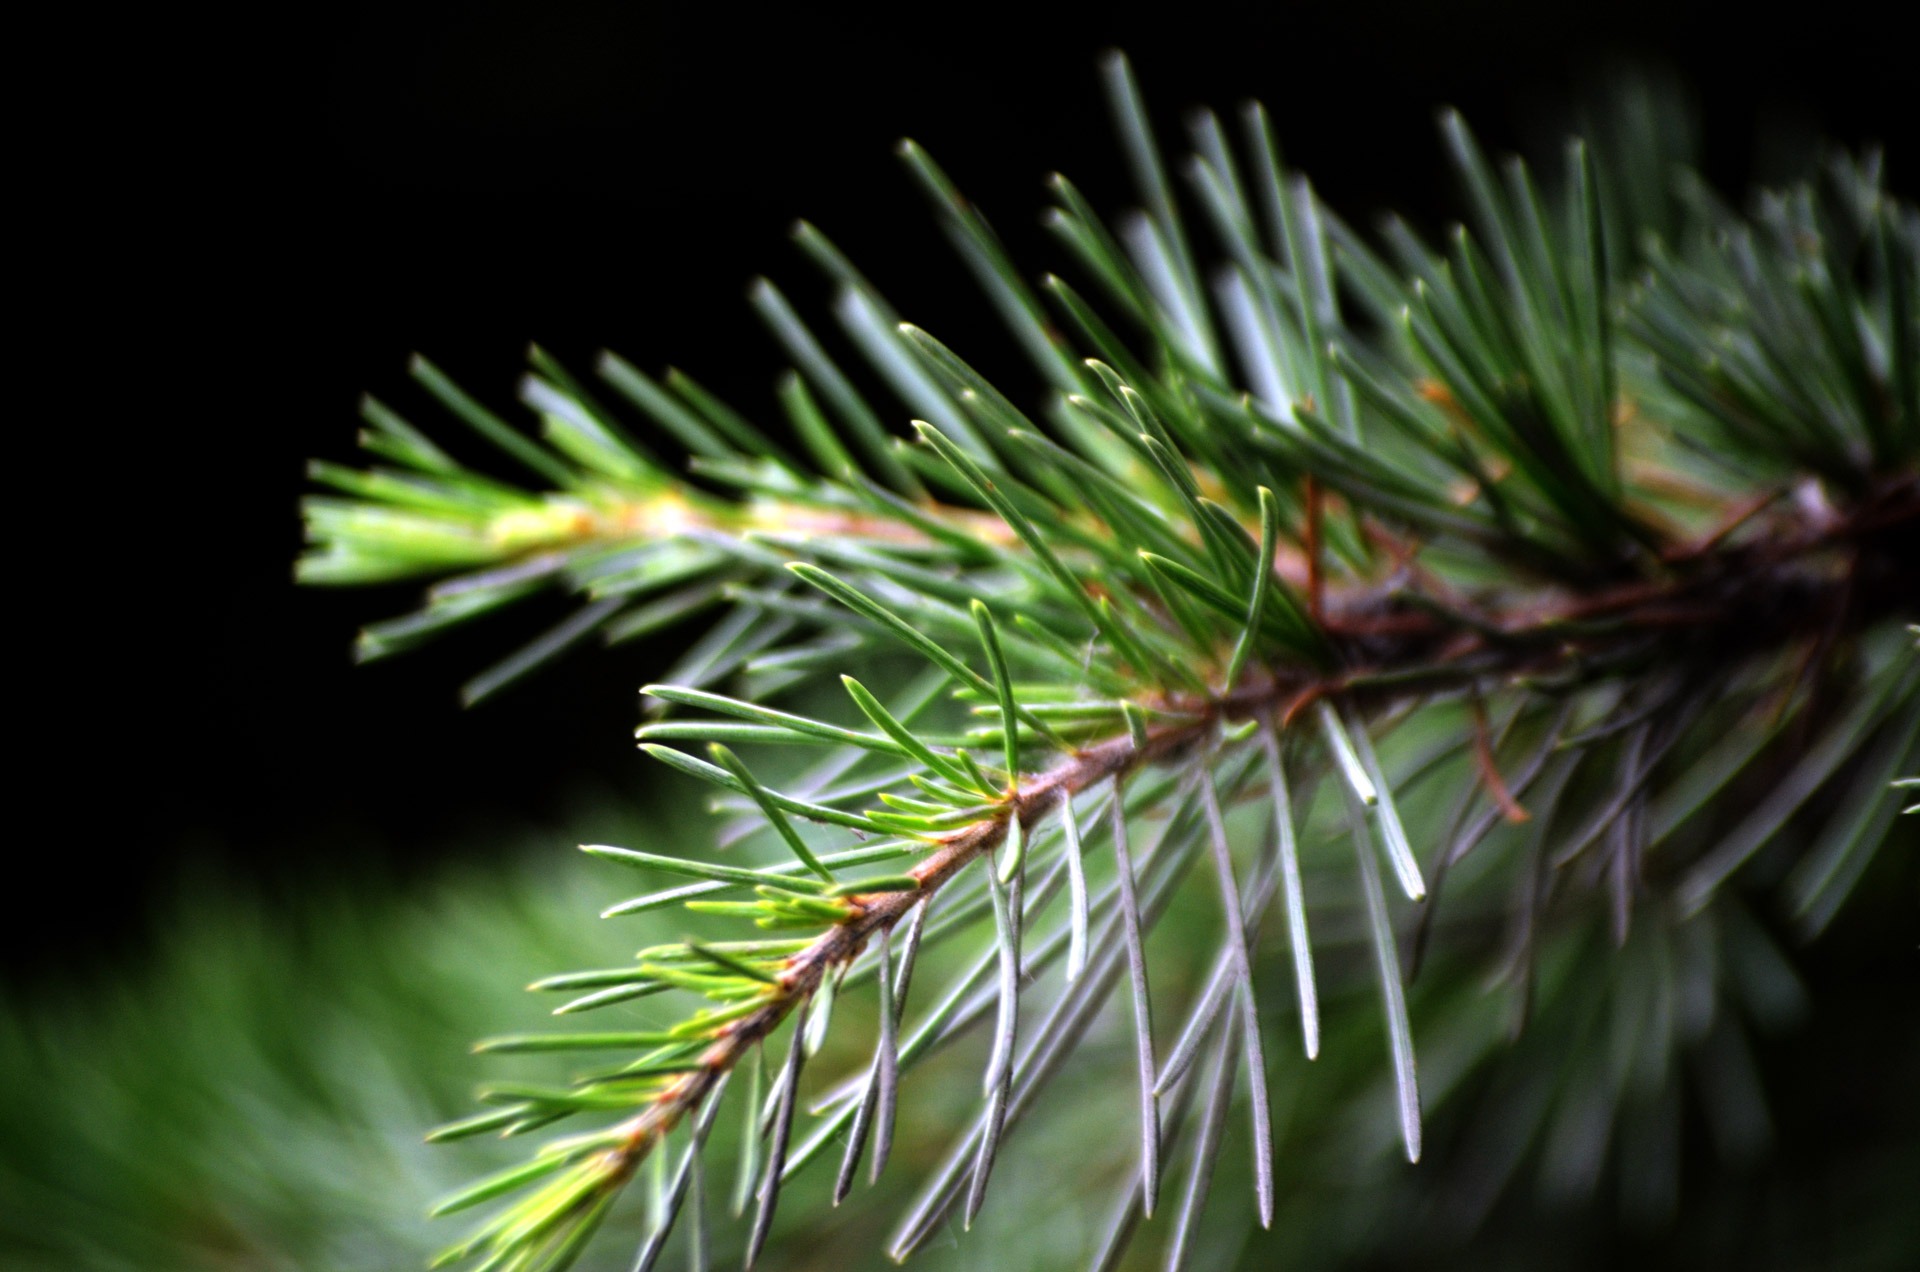
tree, branch, needle, plant, leaf, flower, pine, evergreen, botany, fir, flora, twig, conifer, close up, christmas decoration, twigs, spruce, larch, macro photography, pine family, plant stem, woody plant, land plant